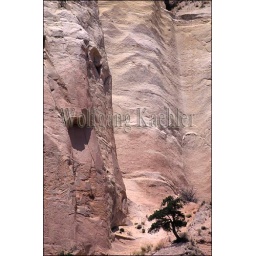
Usa, new mexico, near abiquiu, echo canyon, canyon wall with pine tree